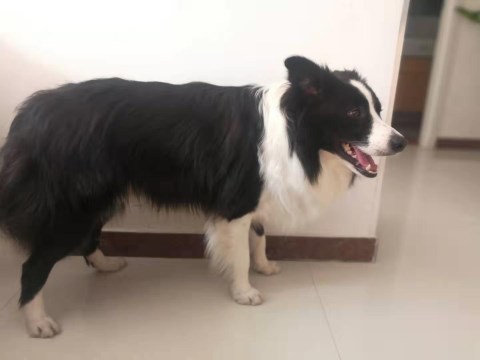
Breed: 2594-n000109-Border_collie